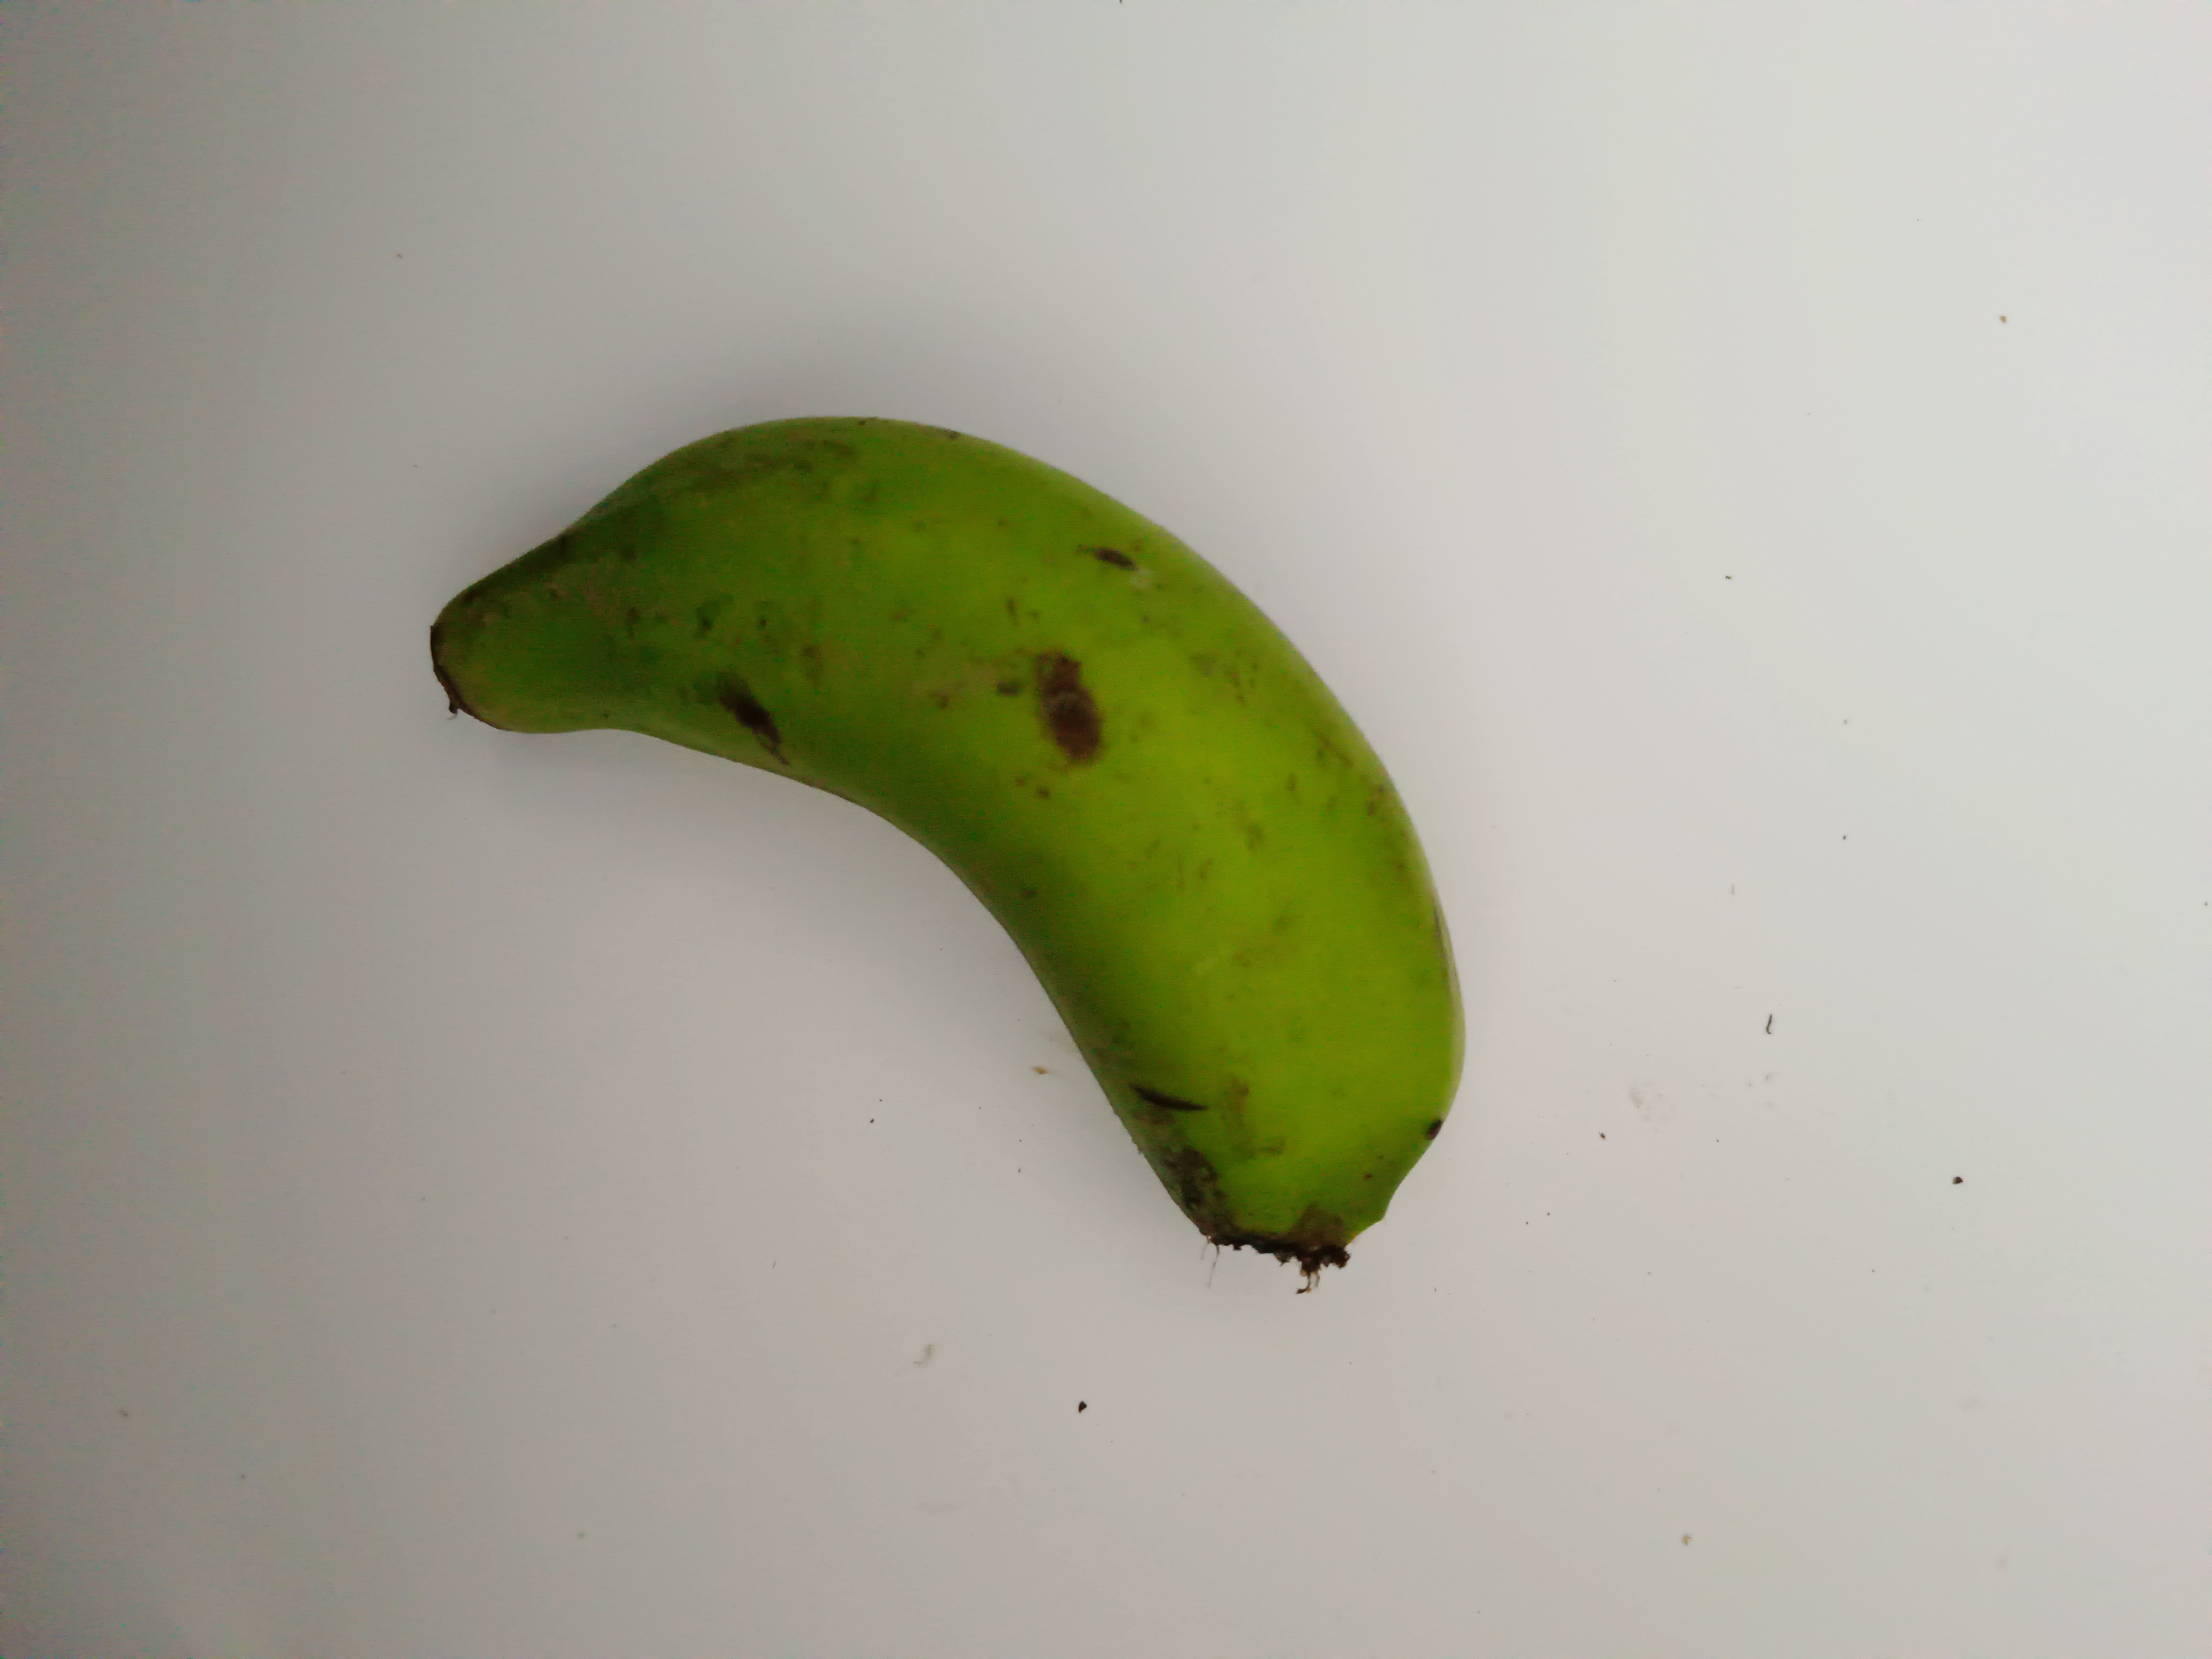
Banana variety: Shobri